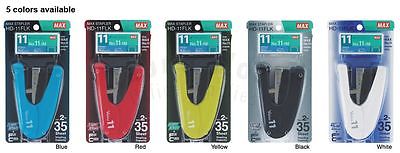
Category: stapler